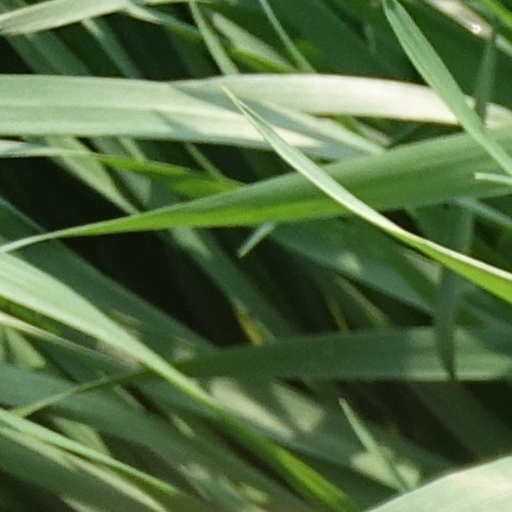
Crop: wheat